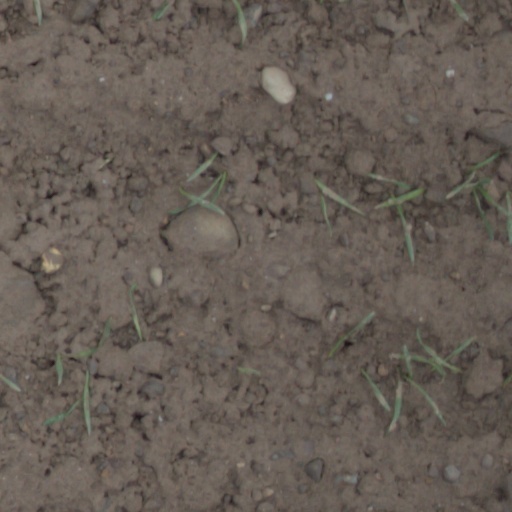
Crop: wheat